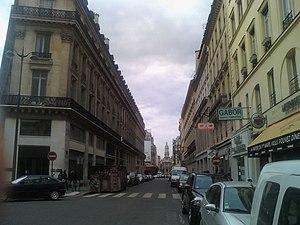
rue de la Chaussée d'Antin à Paris
Cet article recense les voies de Paris qualifiées officiellement de chaussées.